Blackwoods Campground

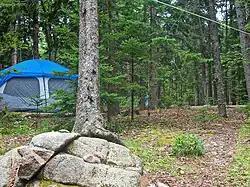
A campsite at Blackwoods

Blackwoods Campground is located on the east side of Mount Desert Island, off Maine State Route 3 in Acadia National Park. Construction on the site was begun by the Civilian Conservation Corps (CCC) in 1935, and reaching its present appearance (with modest alterations since) around 1961, with the completion of Loop B. The campground has 306 individual campsites, several group campsites, and offers only limited amenities, which include potable water and restrooms, but not showers or electrical hookups. Campsites may be reserved up to six months in advance. The portion of the campground built by the CCC, which includes its core and Loop A, was listed on the National Register of Historic Places in 2007.